Crimson Curtain (1952 film)

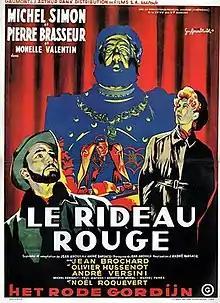

Crimson Curtain (French: Le rideau rouge) is a 1952 French crime drama film directed by André Barsacq and starring Michel Simon, Pierre Brasseur and Jean Brochard. It was made at the Saint-Maurice Studios in Paris, with scenes also shot on location at the Théâtre de l'Atelier. The film's sets were designed by the art director Jean-Denis Malclès.